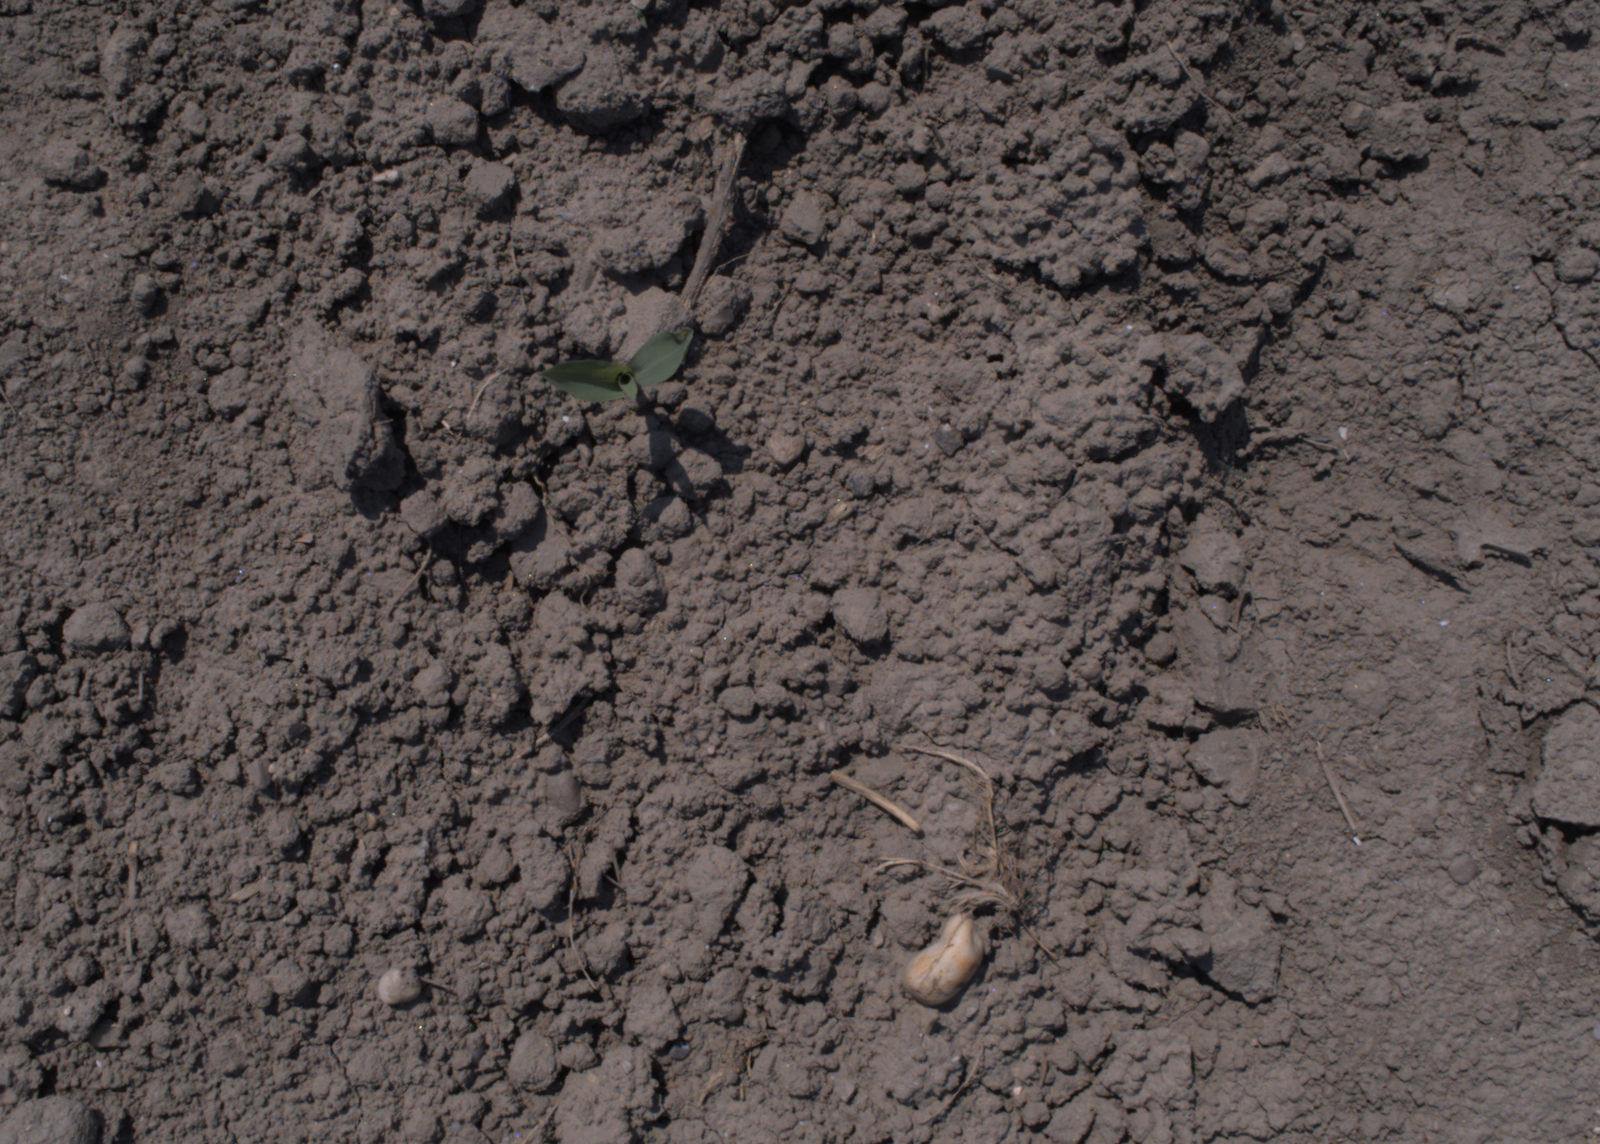
Capture date: 10.08.2020 12:52:36
Weather: sunny
Wind: light
Seeding date: 21.07.2020
Plant canopy height (mm): 930